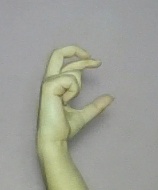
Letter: thal